U.S. Route 80 in Texas

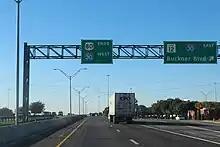
The Western Terminus of the Route in Dallas

The current highway begins as a freeway at I-30 (also unsigned US 67) in Dallas, almost in Mesquite. The freeway continues east into Mesquite where it meets I-635 at a stack interchange. East of I-635, the US 80 freeway serves as the northern terminus of SH 352, the main highway into downtown Mesquite. Bisecting Samuell Park, US 80 enters Sunnyvale, then crosses into Kaufman County. The freeway makes a curve to the southeast, skirting the town of Forney. US 80 is the main highway and only freeway serving the town. Though there is no business loop through Forney proper, FM 688, which runs the entire length of Broad Street through town, serves a similar function. On the outskirts of Terrell, US 80 leaves the freeway and becomes a four lane divided highway known as Moore Avenue, intersecting SH 205 on the western edge of town, then SH 34 Bus. and SH 34 in the center of Terrell. The remainder of the freeway between Terrell and I-20 makes up the full route of Spur 557. The entire US 80/Spur 557 freeway was a section of I-20 until 1987, when the Interstate was moved onto a new freeway through Lawson and Heartland. A pair of frontage roads services the entire US 80 segment of the freeway, except for a small area west of Forney, where US 80 crosses a bridge over the East Fork Trinity River.